Santiago del Estero

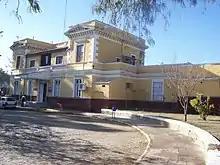
Front of the General Belgrano Railway train station.

After a series of exploratory expeditions from Chile starting in 1543, "Santiago del Estero del Nuevo Maestrazgo" was founded on July 25, 1553, by Francisco de Aguirre (although some historians consider its true foundation to be in 1550). Although it is the oldest city in Argentina, it preserves little of its former Spanish colonial architecture, except for several churches.